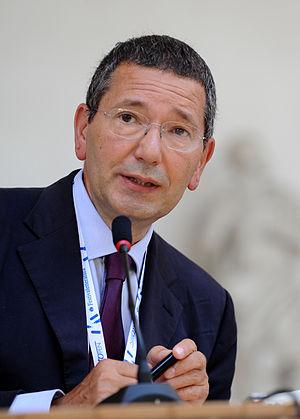
Ignazio Marino, né le 10 mars 1955 à Gênes, est un médecin-chirurgien et homme politique italien, membre du Parti démocrate. Il devient maire de Rome en juin 2013 et de la ville métropolitaine de Rome Capitale en janvier 2015. Au début de son mandat, sa saisine des procureurs des criminels organisés a aidé à ouvrir l'enquête de Rome sur le crime organisé et la corruption en 2014.